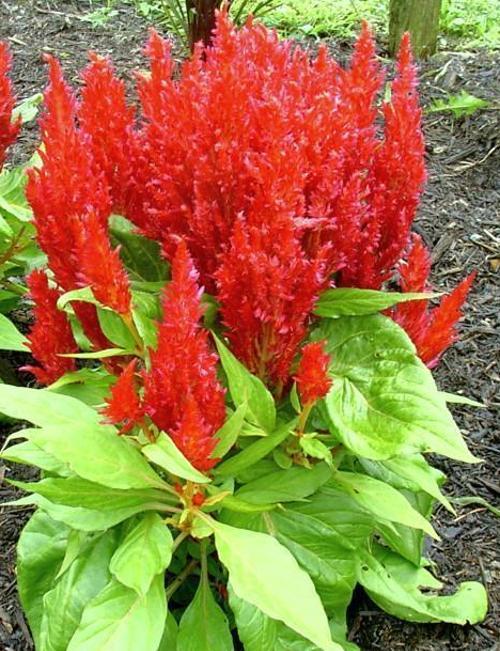
Label: prince of wales feathers